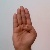
The image shows a hand gesture representing the letter 'B' in Indian Sign Language.